Microsoft Binary Format

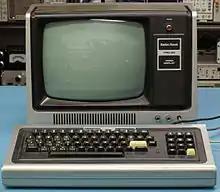
Radio Shack Tandy TRS-80 Model I System

At a dinner at Currier House, an undergraduate residential house at Harvard, Gates and Allen complained to their dinner companions that they had to write this code and one of them, Monte Davidoff, told them that he had written floating-point routines before and convinced Gates and Allen that he was capable of writing the Altair BASIC floating-point code. At the time, while IBM had introduced their own programs, there was no standard for floating-point numbers, so Davidoff had to come up with his own. He decided that 32 bits would allow enough range and precision. When Allen had to demonstrate it to MITS, it was the first time it ran on an actual Altair. But it worked, and when he entered ‘PRINT 2+2’, Davidoff's adding routine gave the correct answer.